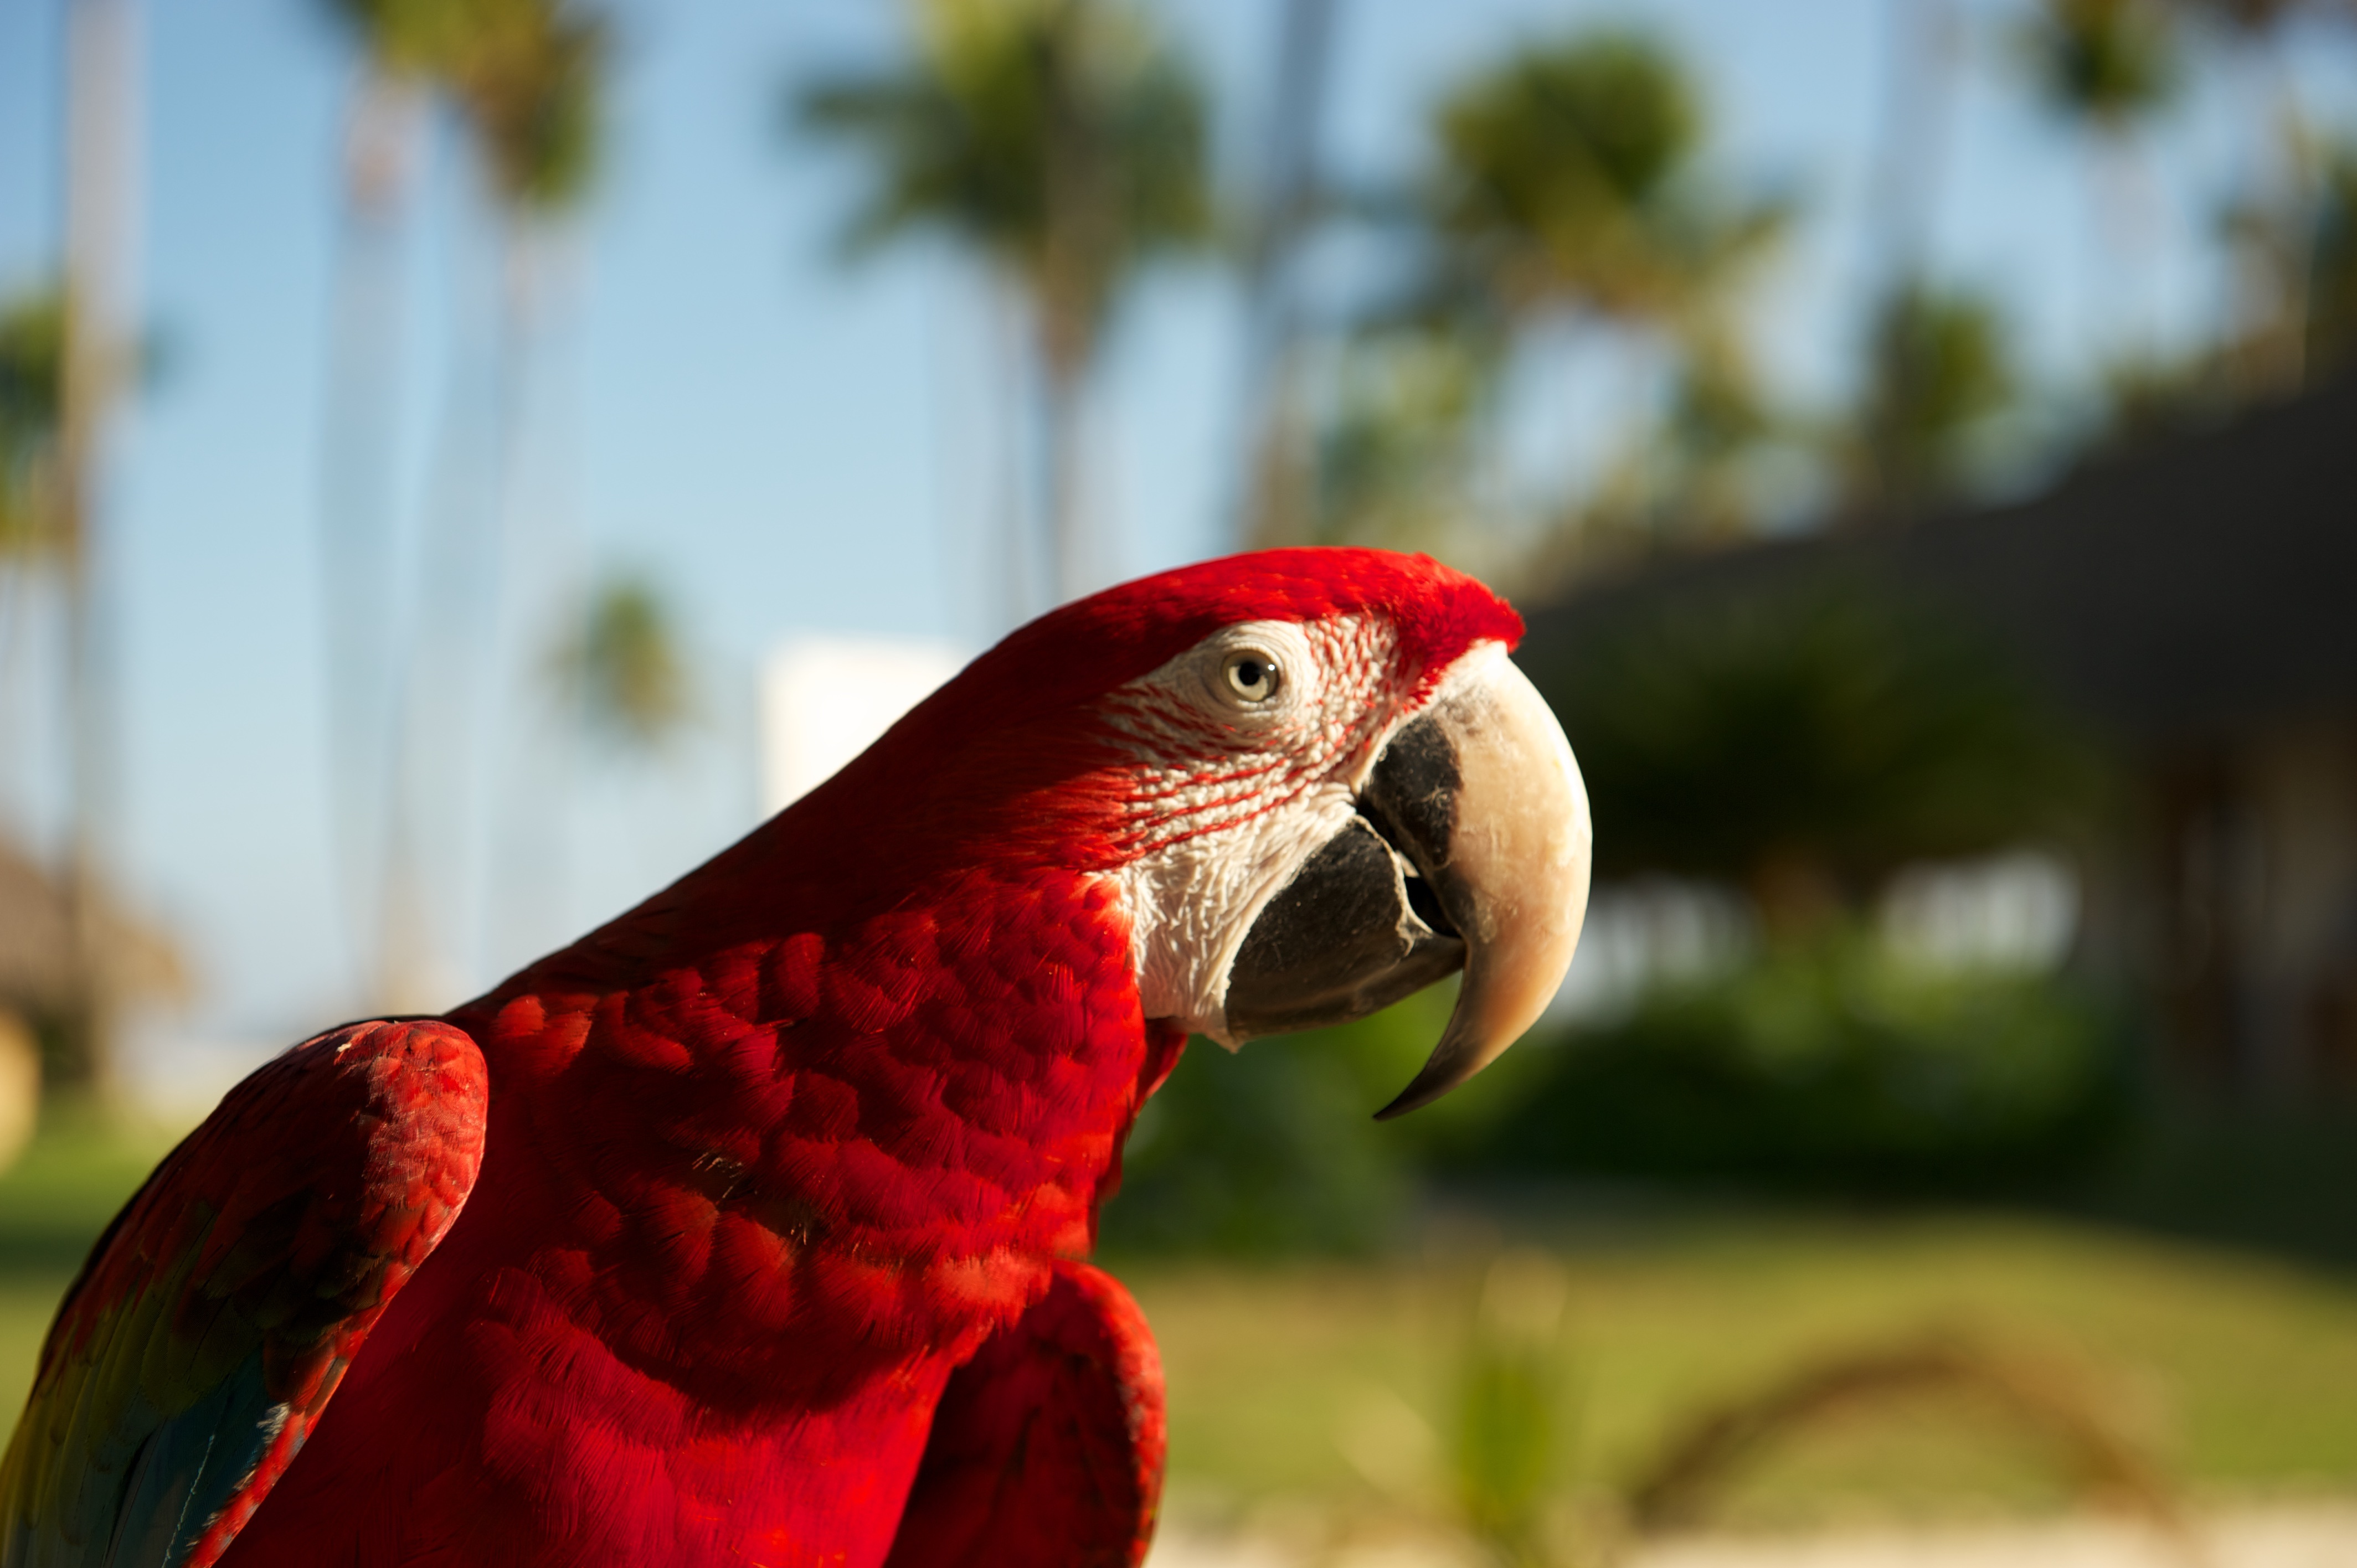
bird, red, beak, fauna, lorikeet, macaw, vertebrate, parrot